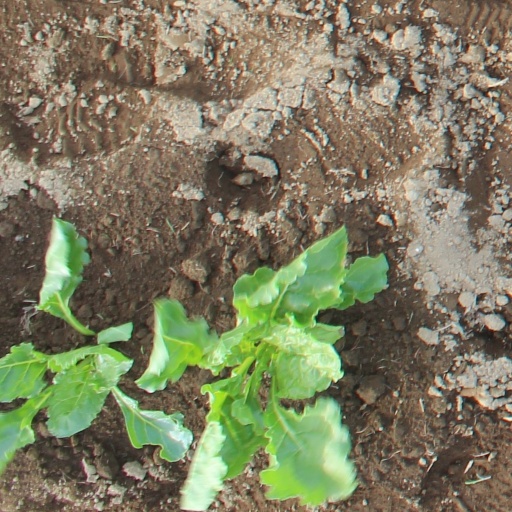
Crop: sugar beet